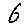
Label: 6